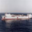
Label: ship